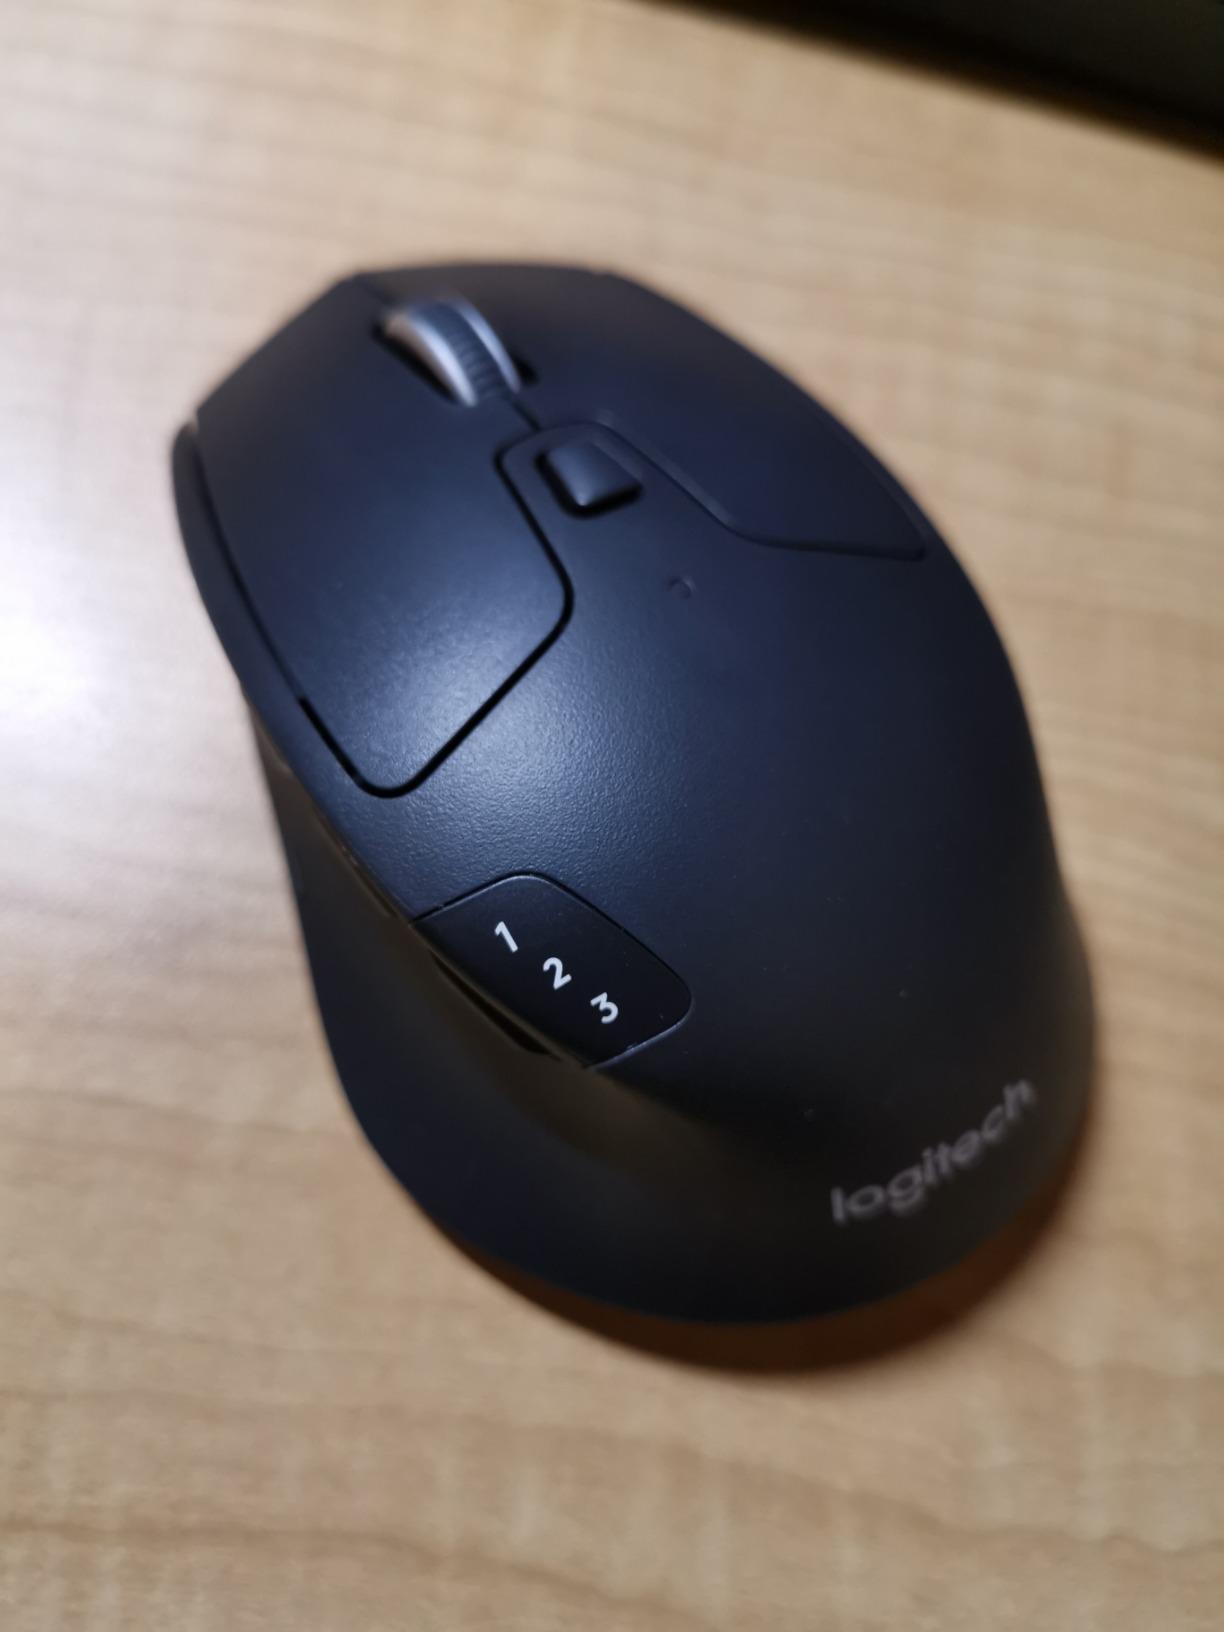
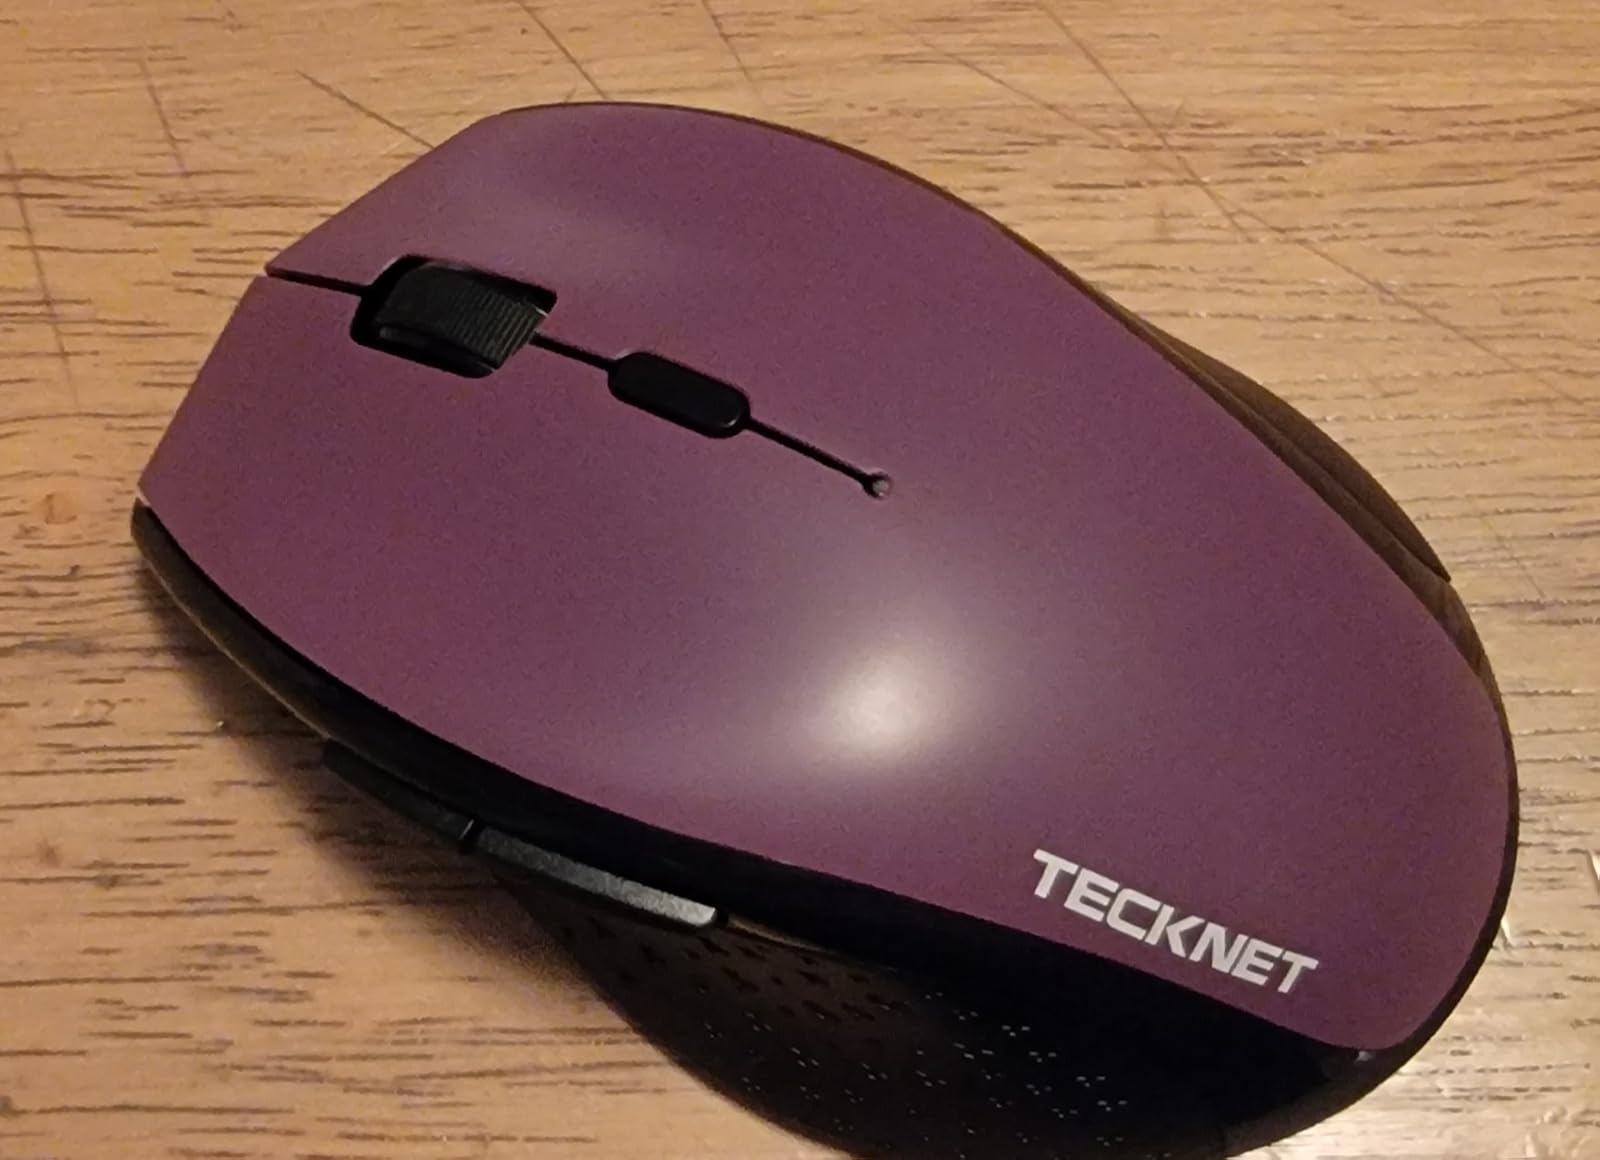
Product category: mouse
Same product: no